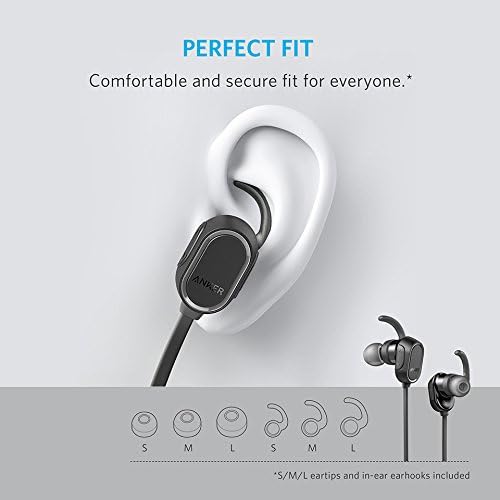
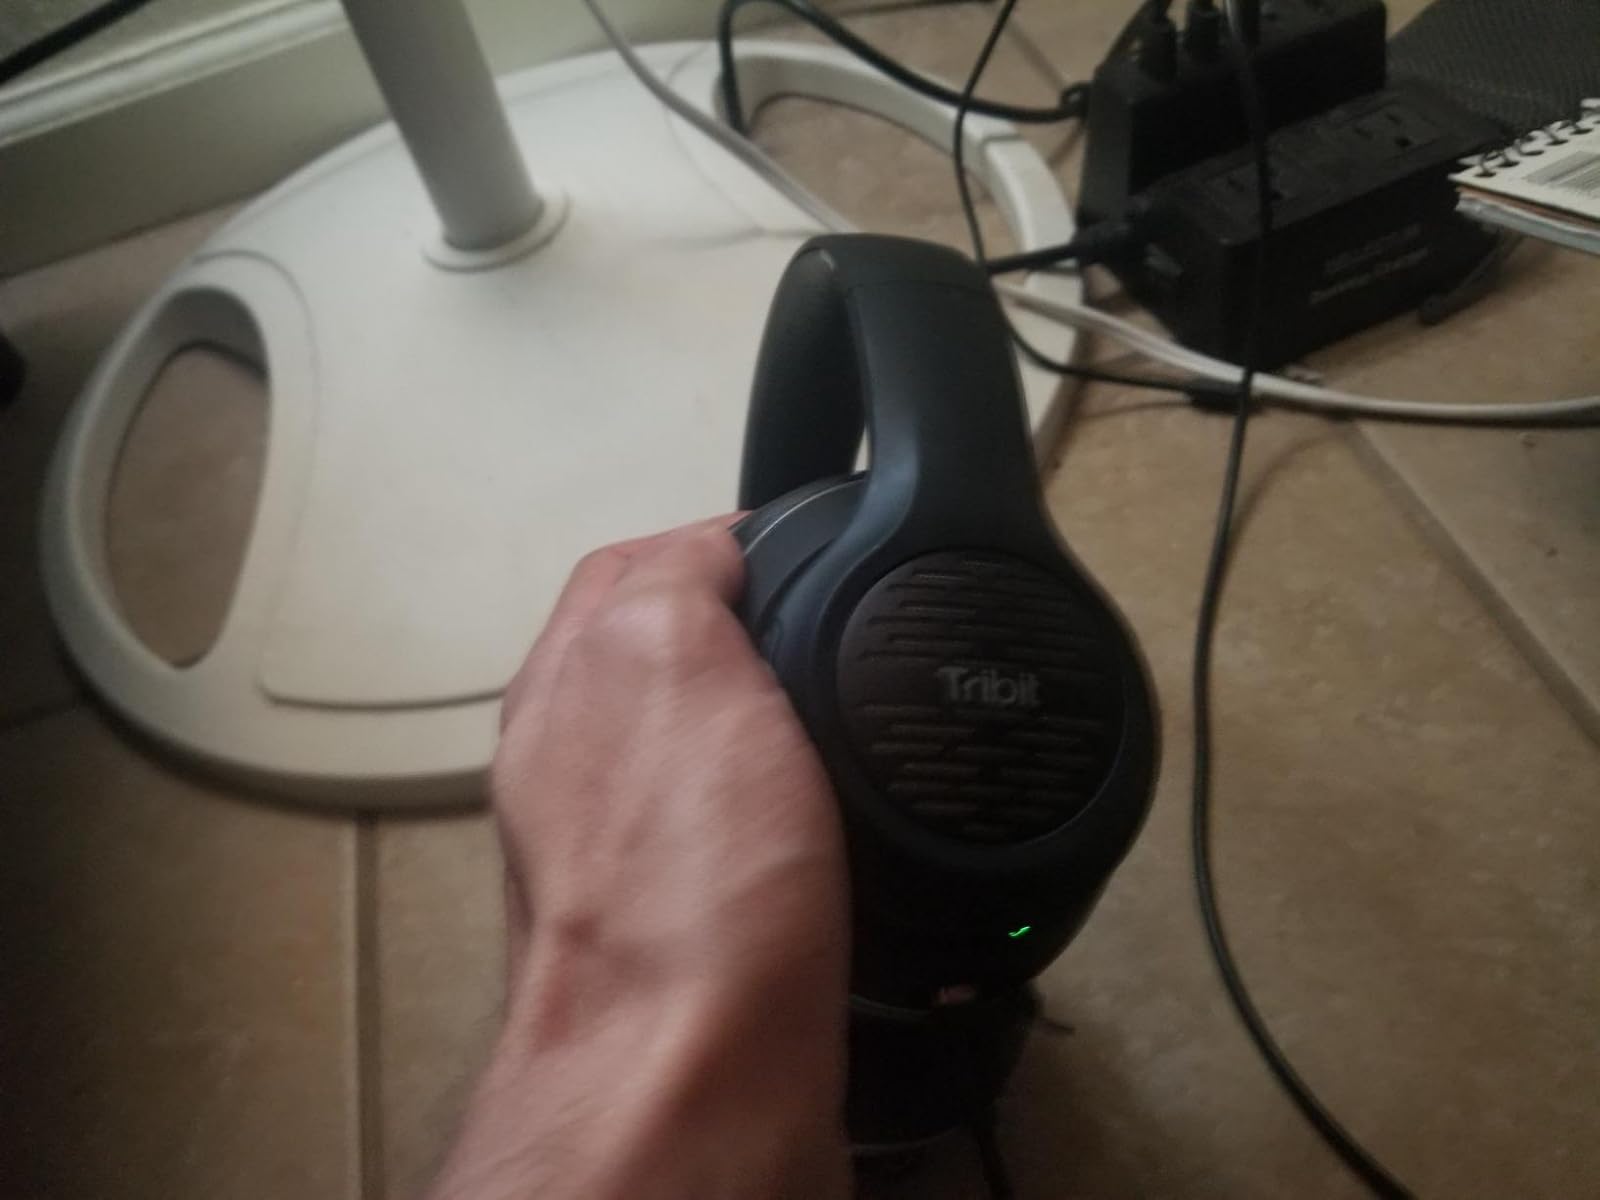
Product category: headphones
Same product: no